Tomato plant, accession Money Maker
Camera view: vertical (180 deg); turntable rotation: 330 degrees
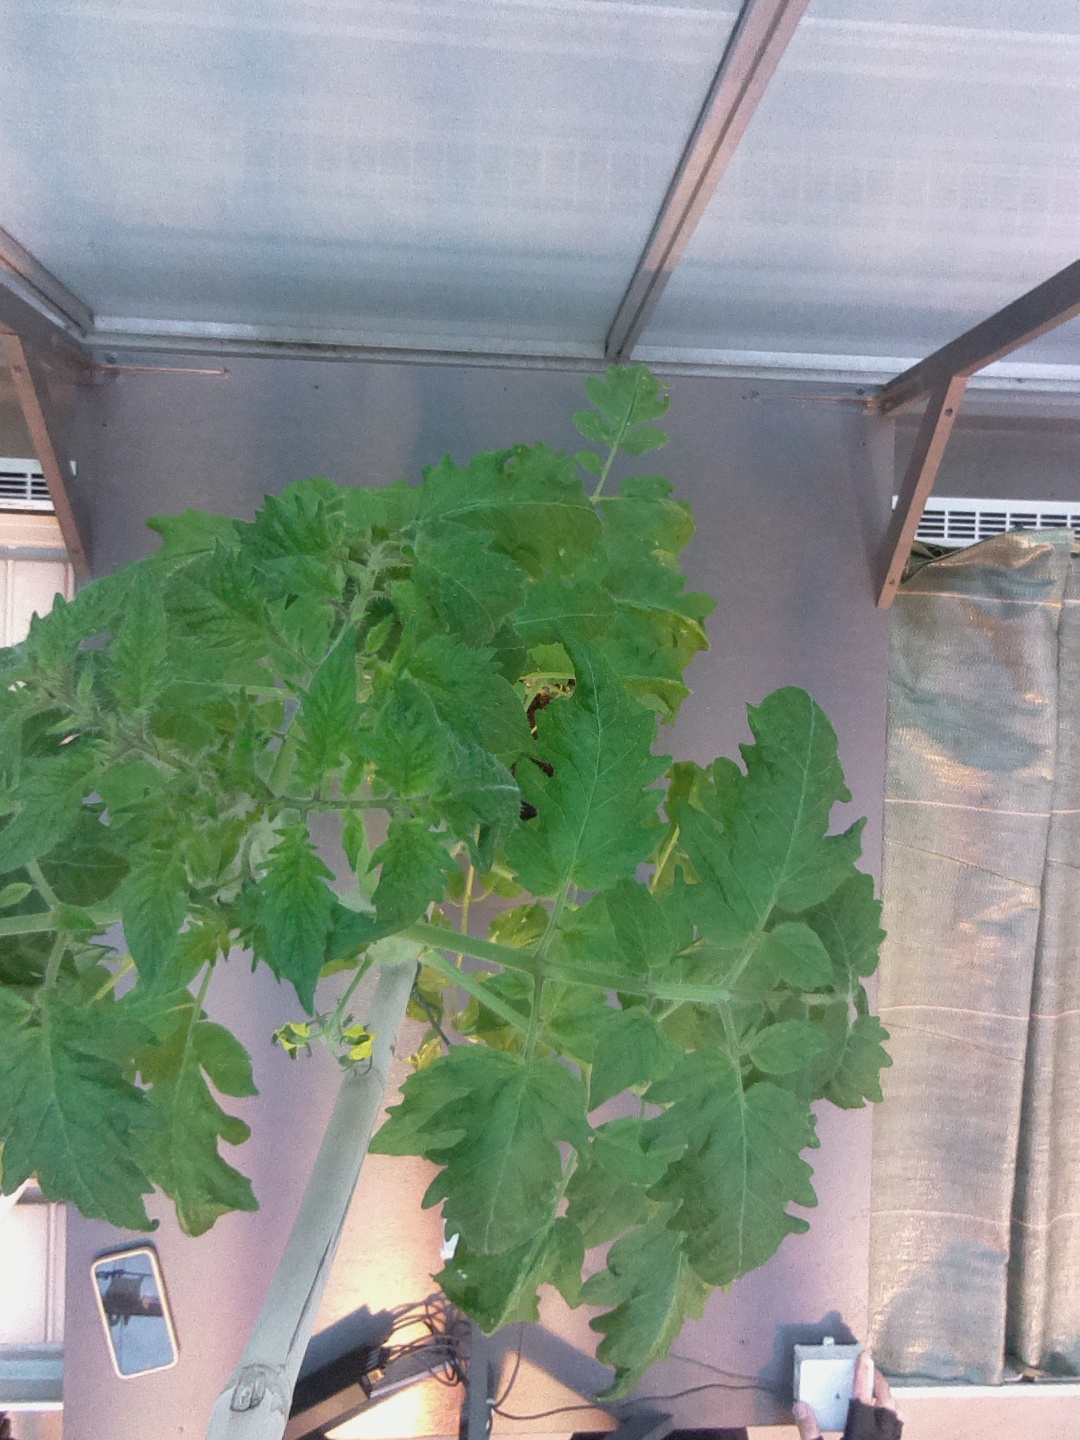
BBCH growth stage 64: 40%-50% of flowers open